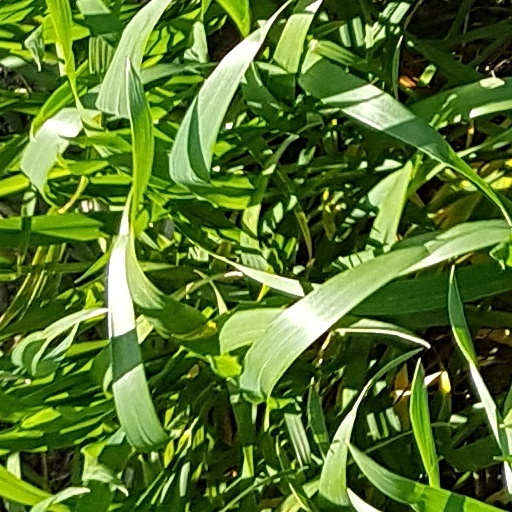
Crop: wheat